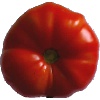
Label: Tomato 3